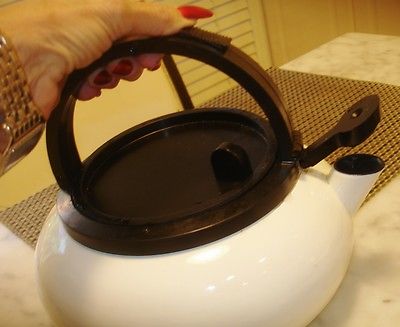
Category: kettle